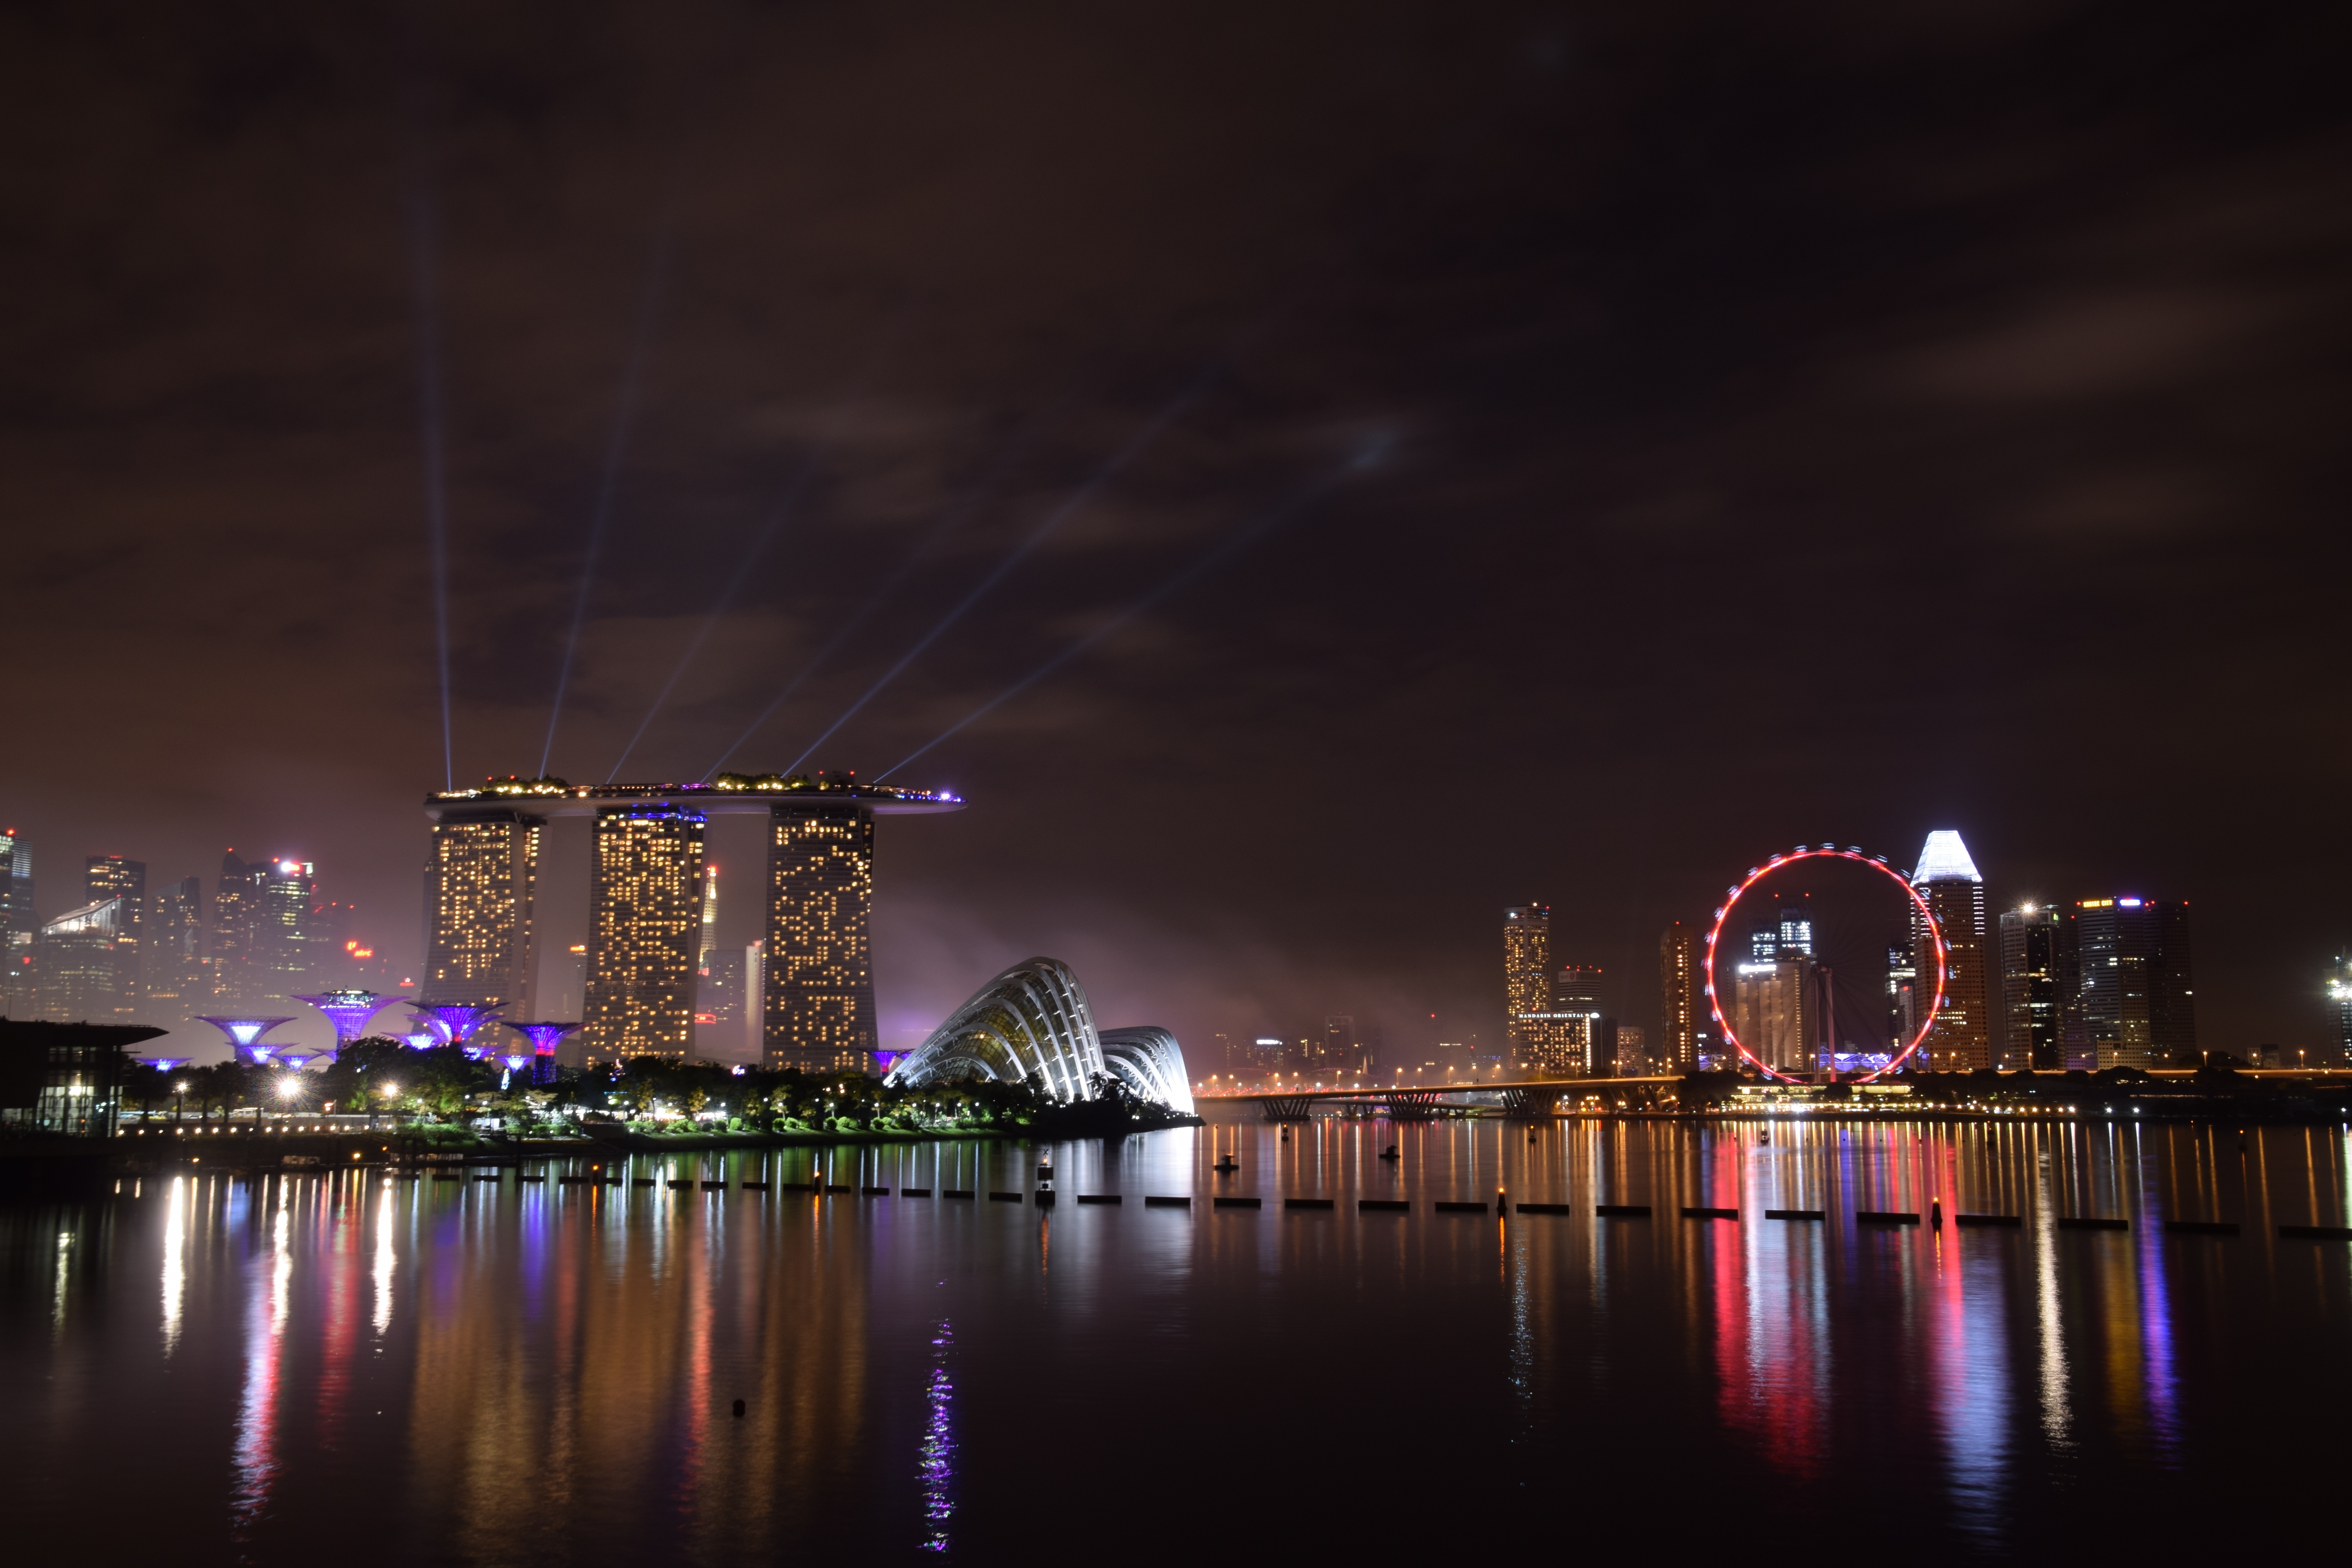
light, skyline, night, city, skyscraper, cityscape, dusk, evening, reflection, landmark, waterfront, singapore, metropolis, marina bay, human settlement